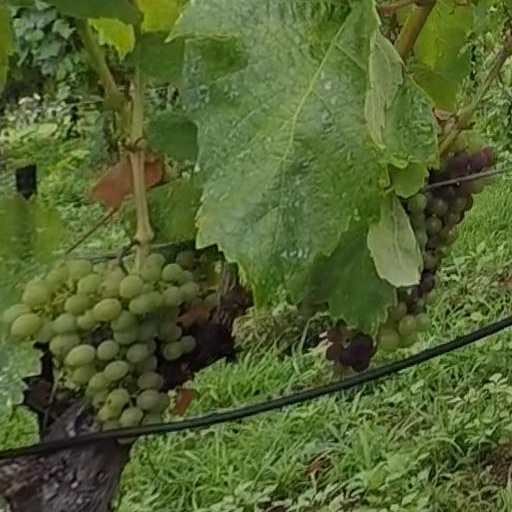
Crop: grape